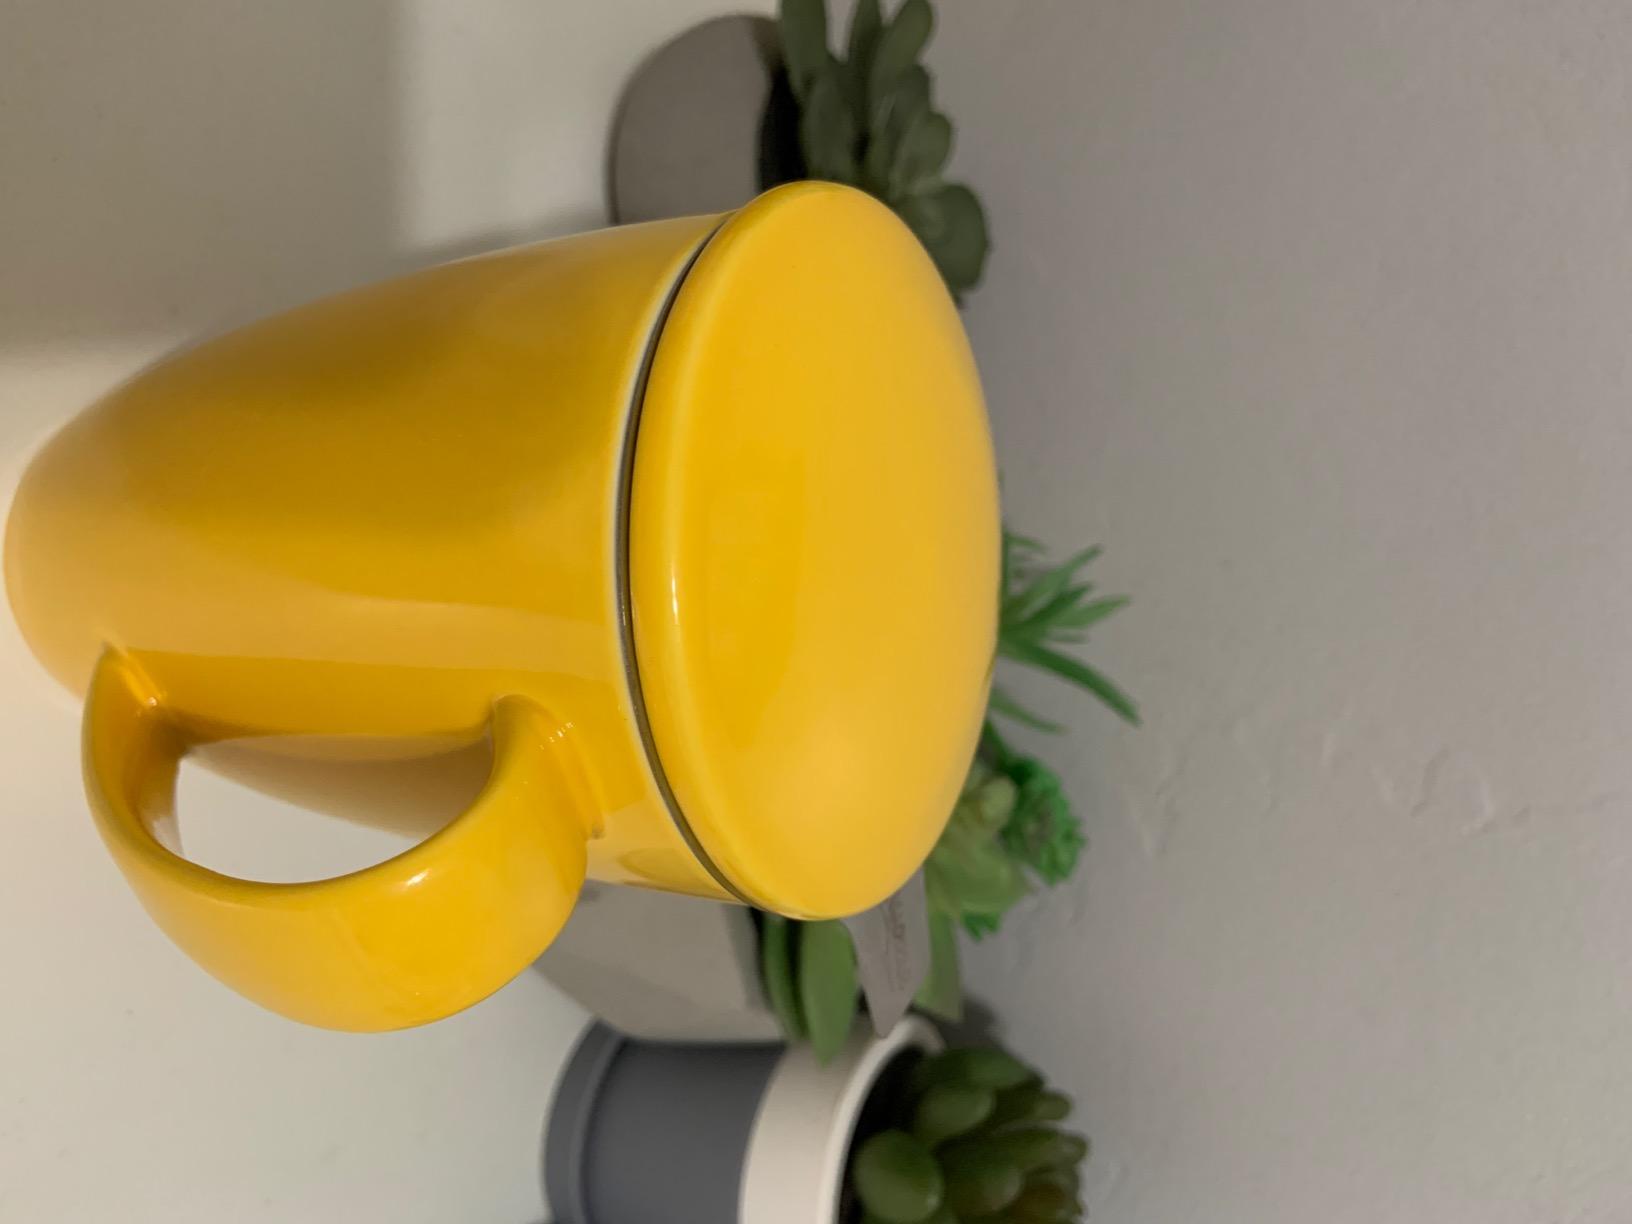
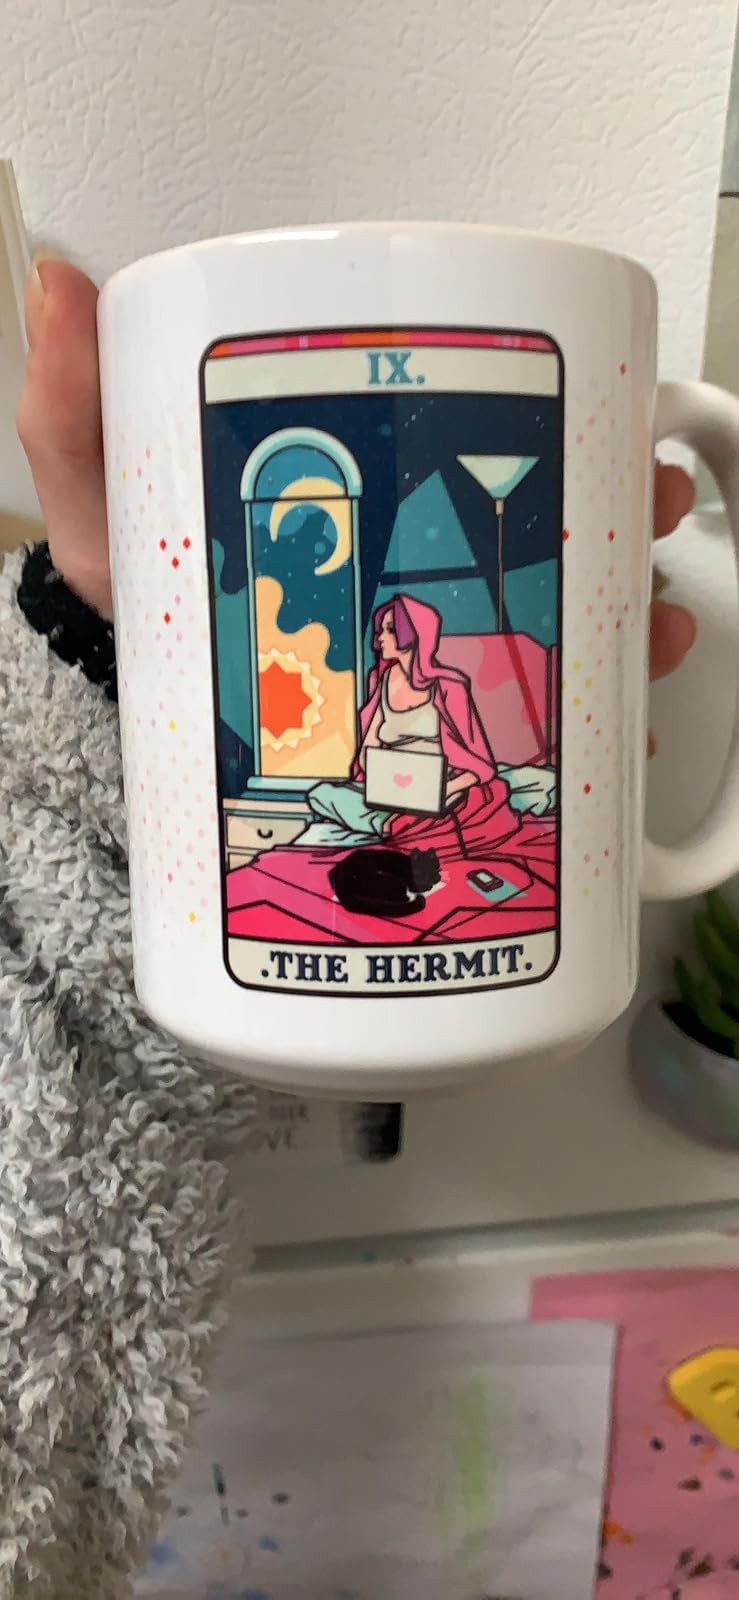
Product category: items_mug
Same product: no